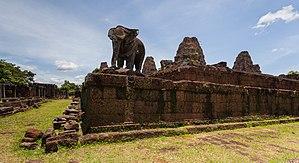
Le Mebon oriental est un temple datant du Xᵉ siècle à Angkor, Cambodge. Construit sous le règne du roi Rajendravarman II, il se distingue en ce sens qu’il est construit sur ce qui était une île artificielle au centre d’un réservoir aujourd'hui à sec : le Baray oriental.